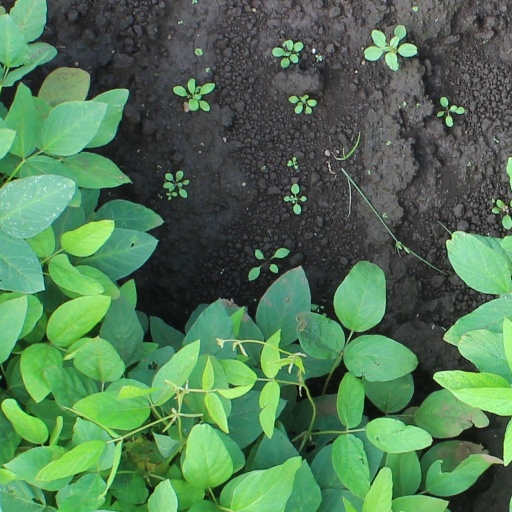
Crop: soybean